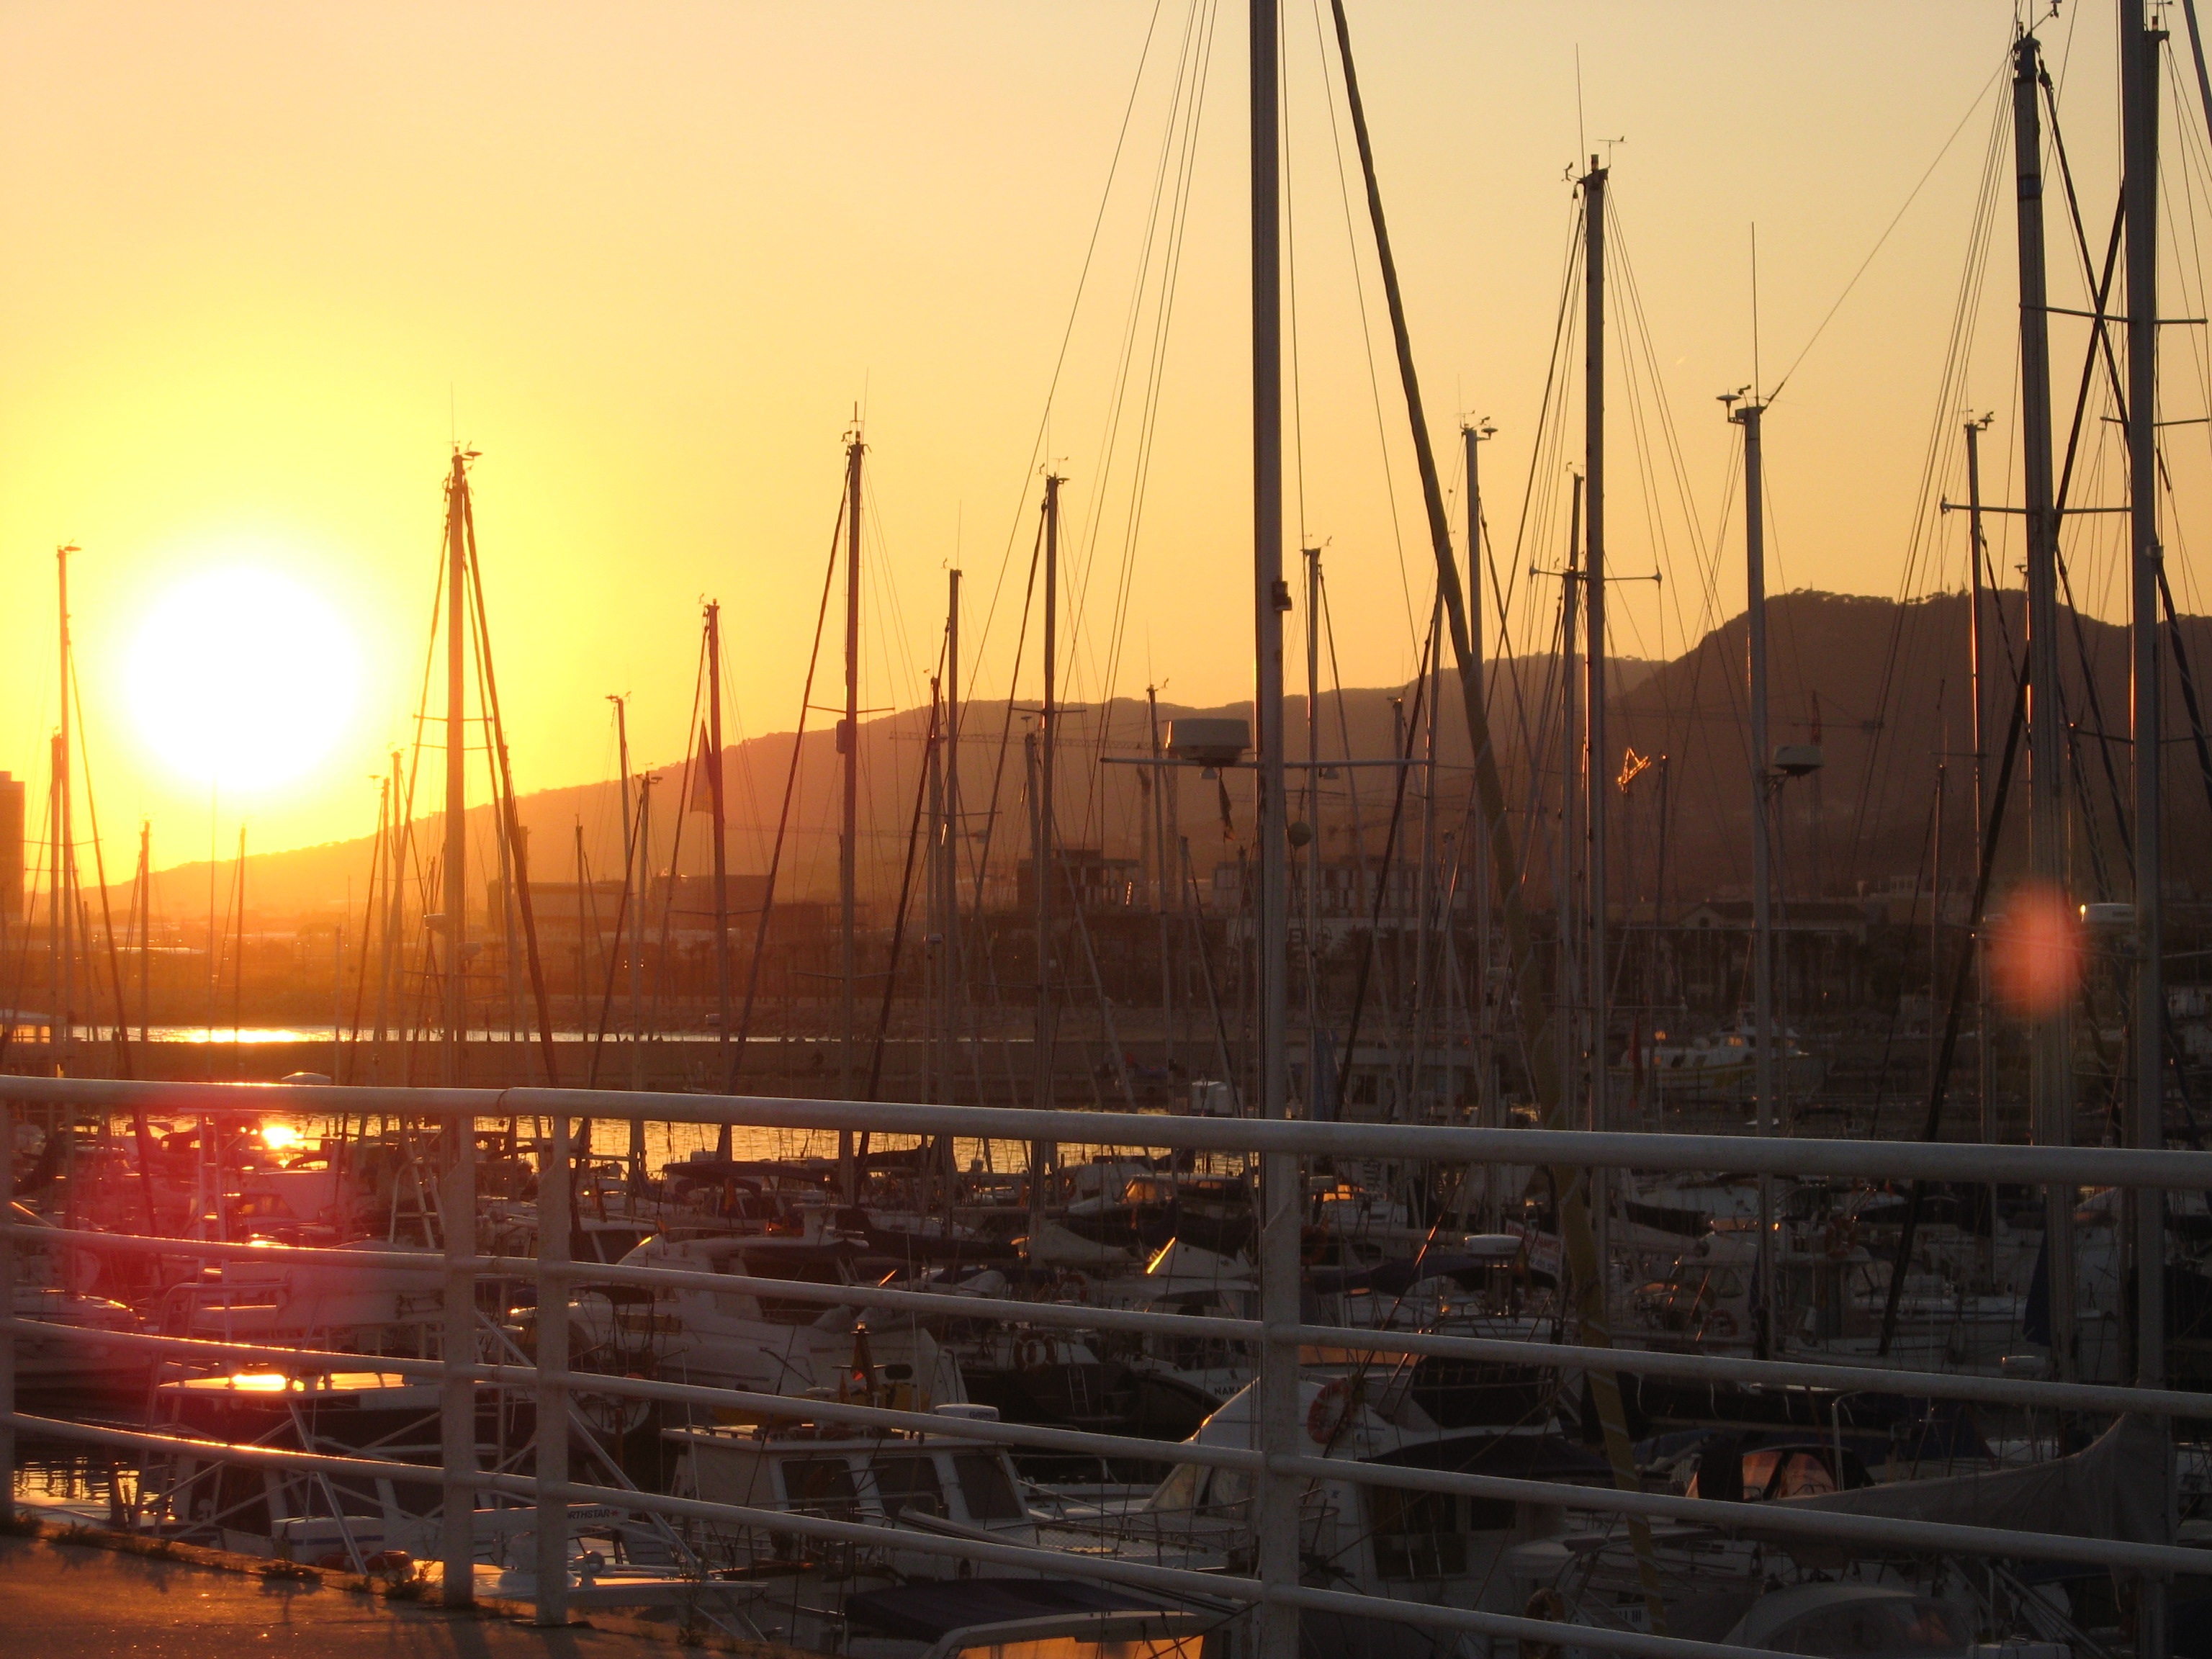
sunset, bridge, skyline, night, morning, dawn, cityscape, summer, dusk, evening, reflection, vehicle, mast, industry, urban area